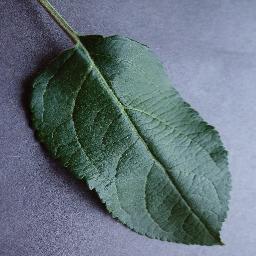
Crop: apple
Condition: healthy